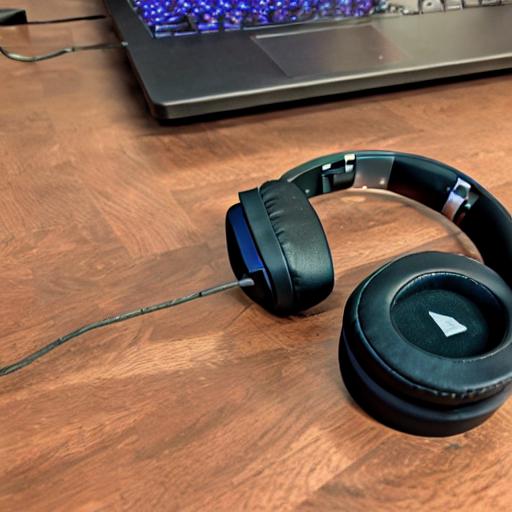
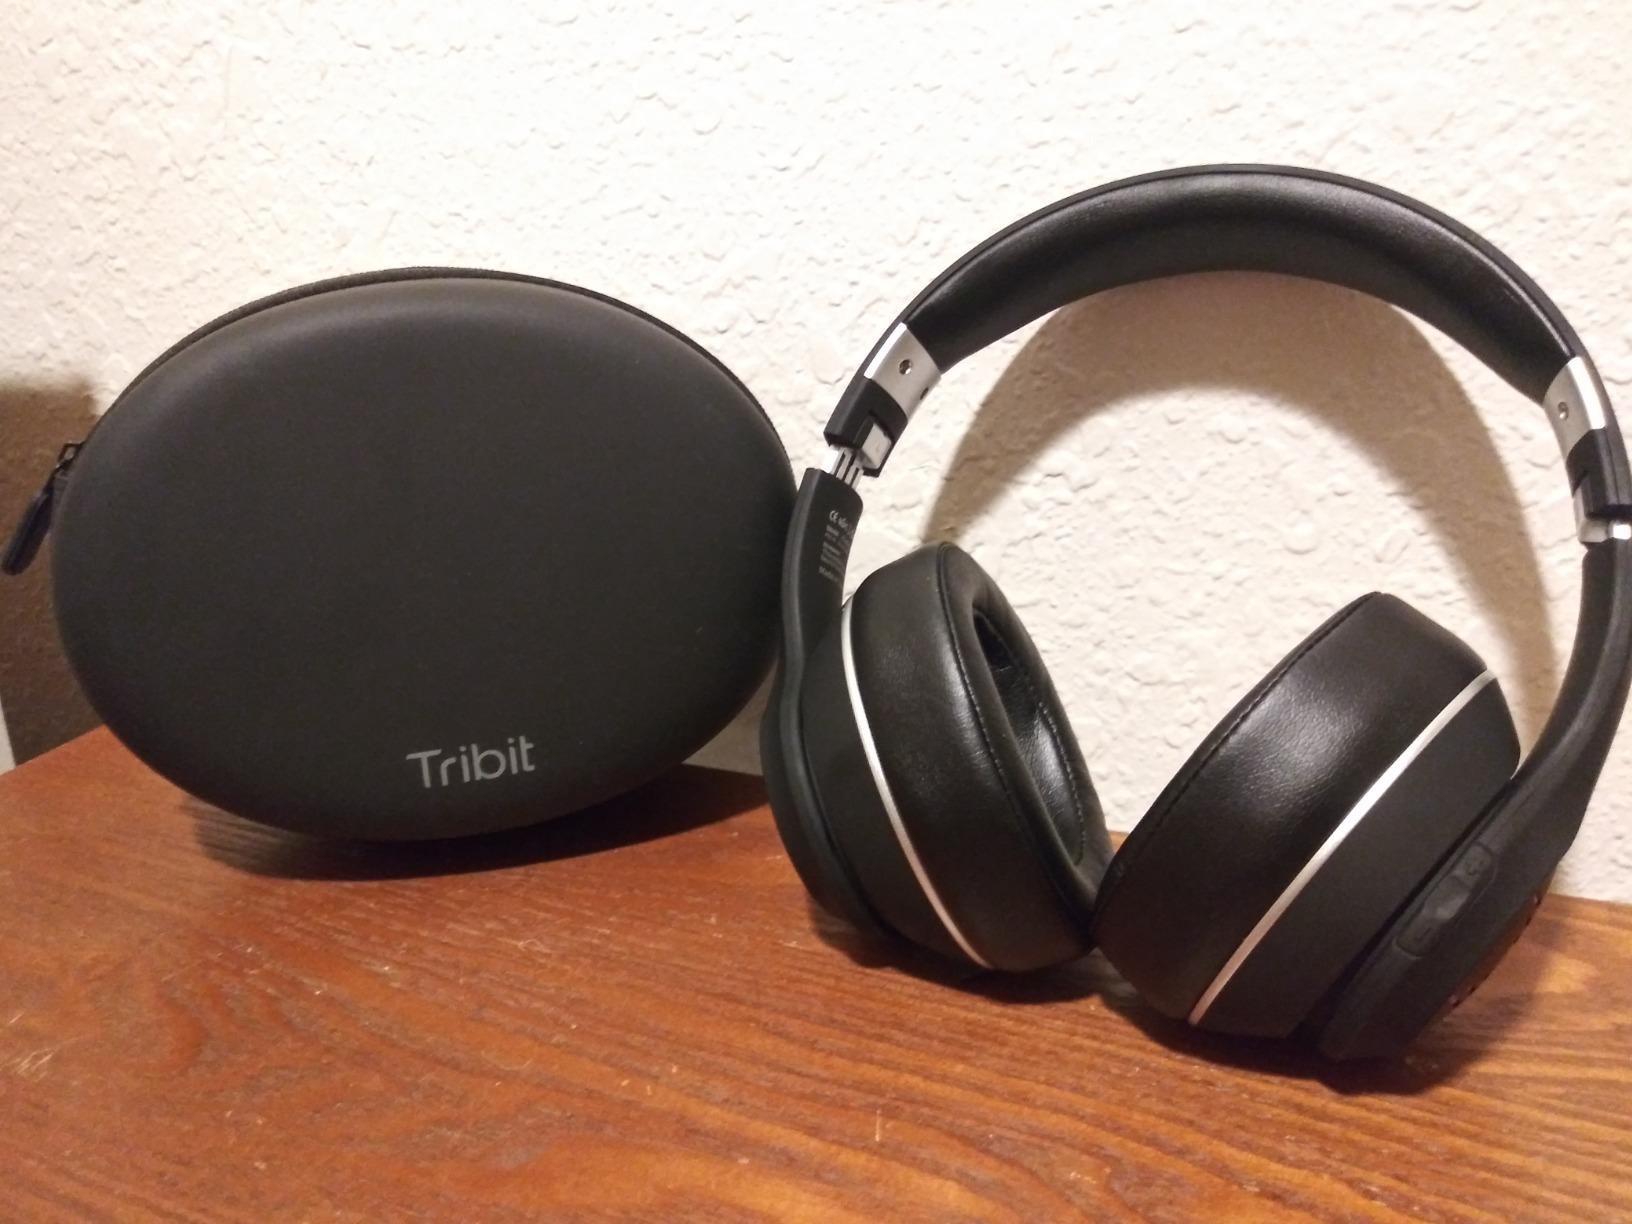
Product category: headphones
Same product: no